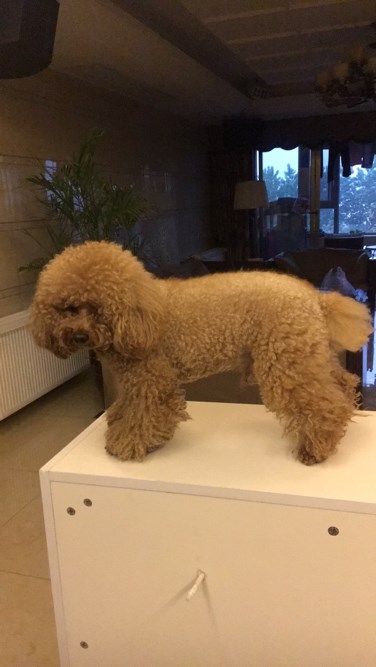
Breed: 7449-n000128-teddy